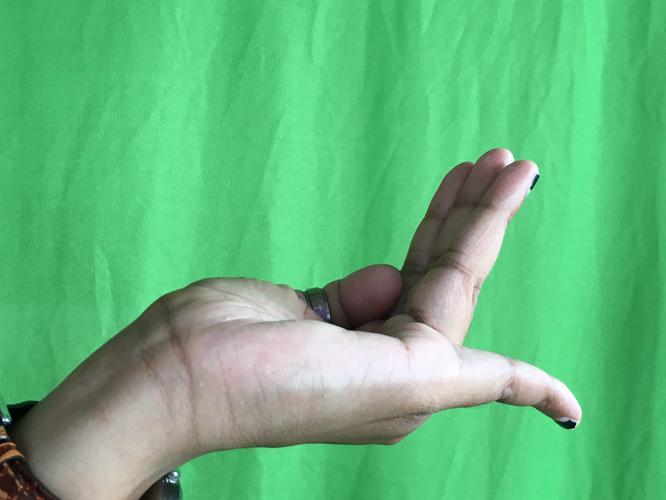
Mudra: Chaturam
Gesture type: single_hand